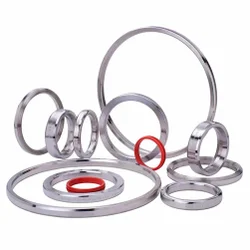
Label: Ring_Joint_Gaskets